History of Shinto

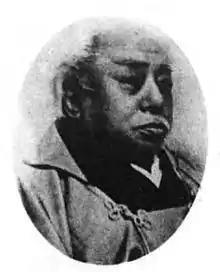
Fukuha Mishizuka. He played a leading role in Shinto administration in the early Meiji period.

Hirata Atsutane, who referred to himself as the “pupil after death” of Motoori Norinaga after being visited by him in a dream, wrote several works including , , and and organized a new type of Shinto called Fukko Shinto while adopting Norinaga’s theology in a critical fashion. Atsutane stated that in order for one to cultivate a Yamato spirit, one must know where the spirit goes, and his ideology placed an emphasis on the world after death, claiming that the current world we live in is a false world kept in existence by Ōkuninushi in order to evaluate an individual’s virtue. He believed the universe was formed of three aspects—heaven, earth, and "yomi"—and rejected the Shinto belief that people go to "yomi" after death. Instead, he claimed that upon death, one’s spirit travels to Ōkuninushi’s located within the earth aspect, and Ōkuninushi would judge the person on their deeds in life there. "Yūmeikai" was a land ruled over by Ōkuninushi, located alongside the Kotoamatsukami, and was the counterpart to the ruled by the emperor. As the "yūmeikai" was still in earth, the spirits of the dead who had gone there were able to watch over those still living. This was applying an explanation to long-held Japanese views on the nature of the soul and also provided a theoretical underpinning for Shinto funerals. He also claimed the myths of all countries, from Chinese and Indian mythology, to even the story of Adam and Eve in Christianity were in fact altered versions of Japanese myths simply expressing the same truths in different words. It is believed that Atsutane’s beliefs regarding the character of his ruling deity and his judgements after death were heavily influenced by Christianity. In his , Atsutane was harshly critical of Buddhism, while, though he was critical of Confucianism in his for “babbling on about nothing more than Chinese thought without knowing the ancient ways,” he did agree with Confucianist ethics. Unlike Norinaga who was critical of primarily Confucianism in his theories on the ancient ways, Atsutane who actualized the religious nature of "kokugaku" saw not Confucianism but Buddhism as his primary adversary.